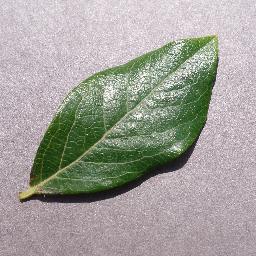
Label: Blueberry___healthy